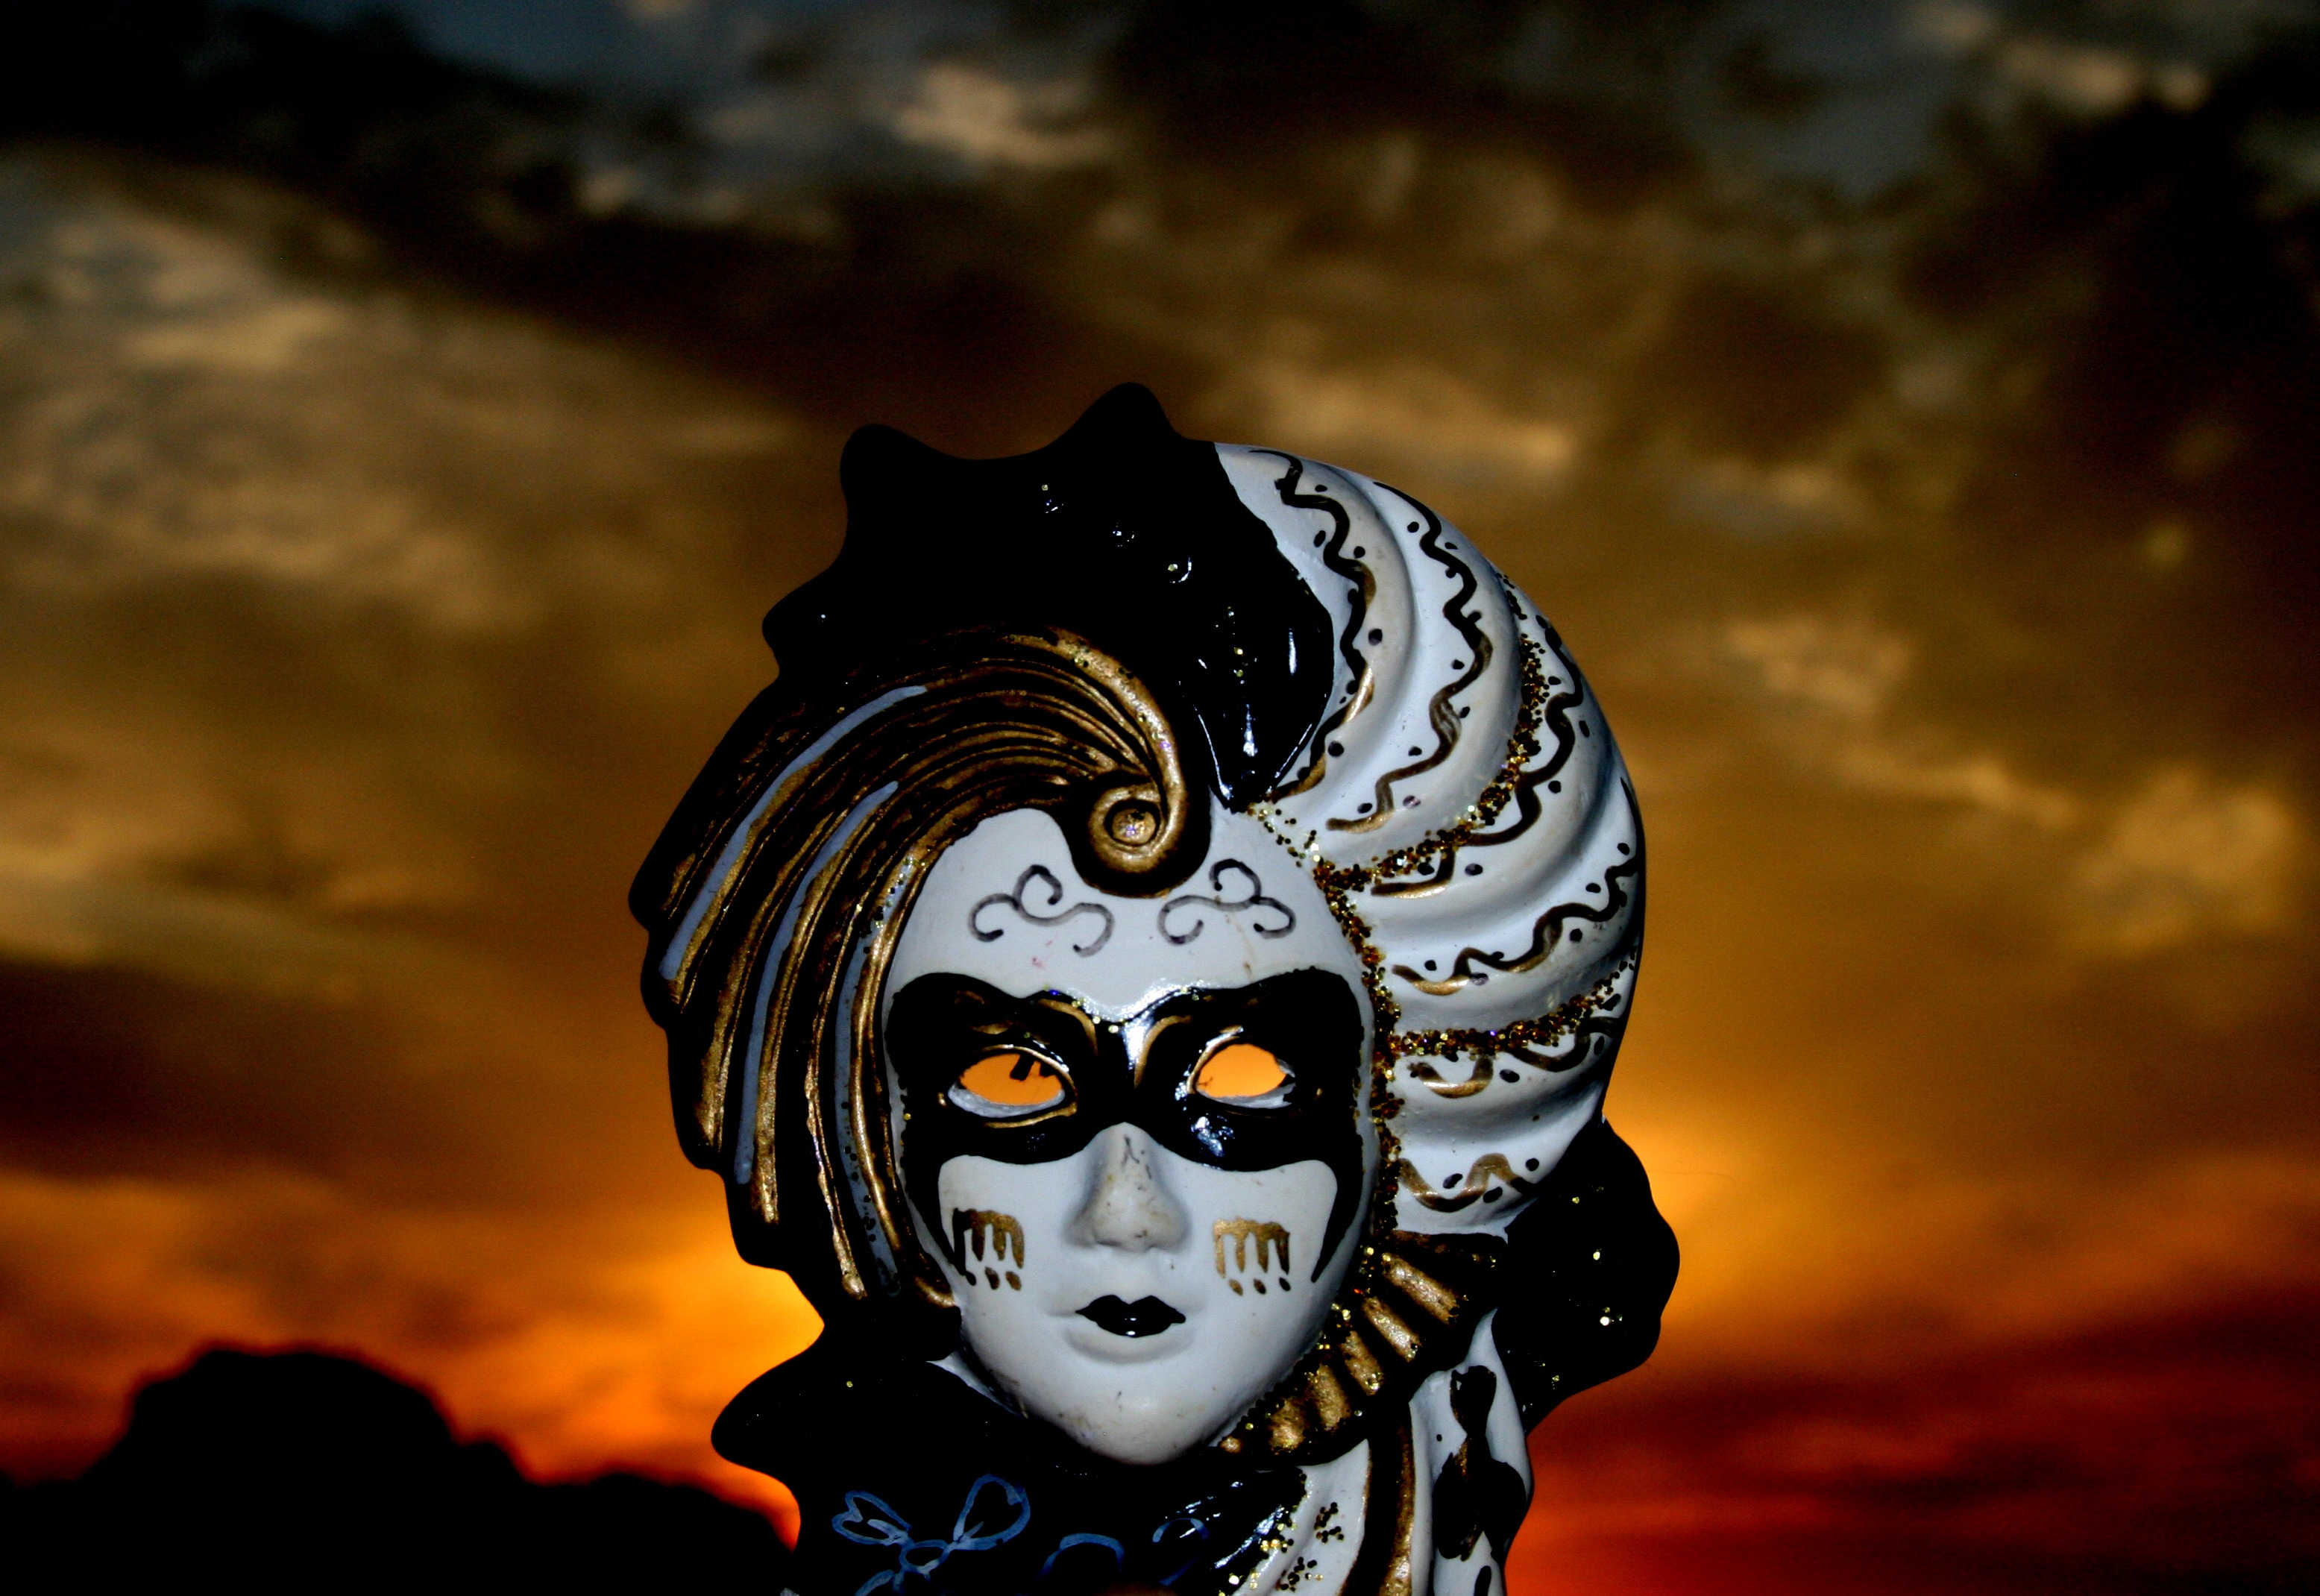
cloud, sky, sun, red, darkness, art, mask, illustration, costume, masque, screenshot, east, mythology, venetian, computer wallpaper